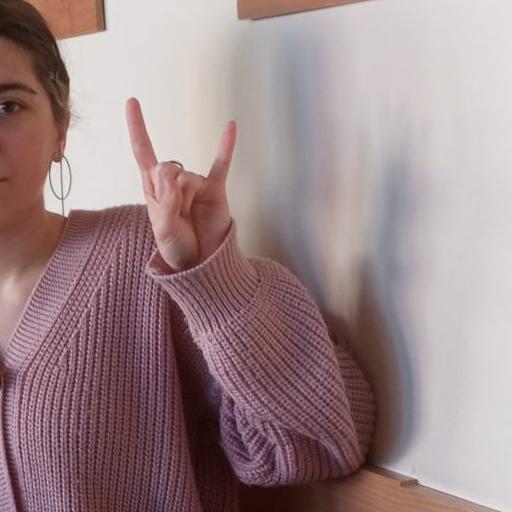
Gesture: rock